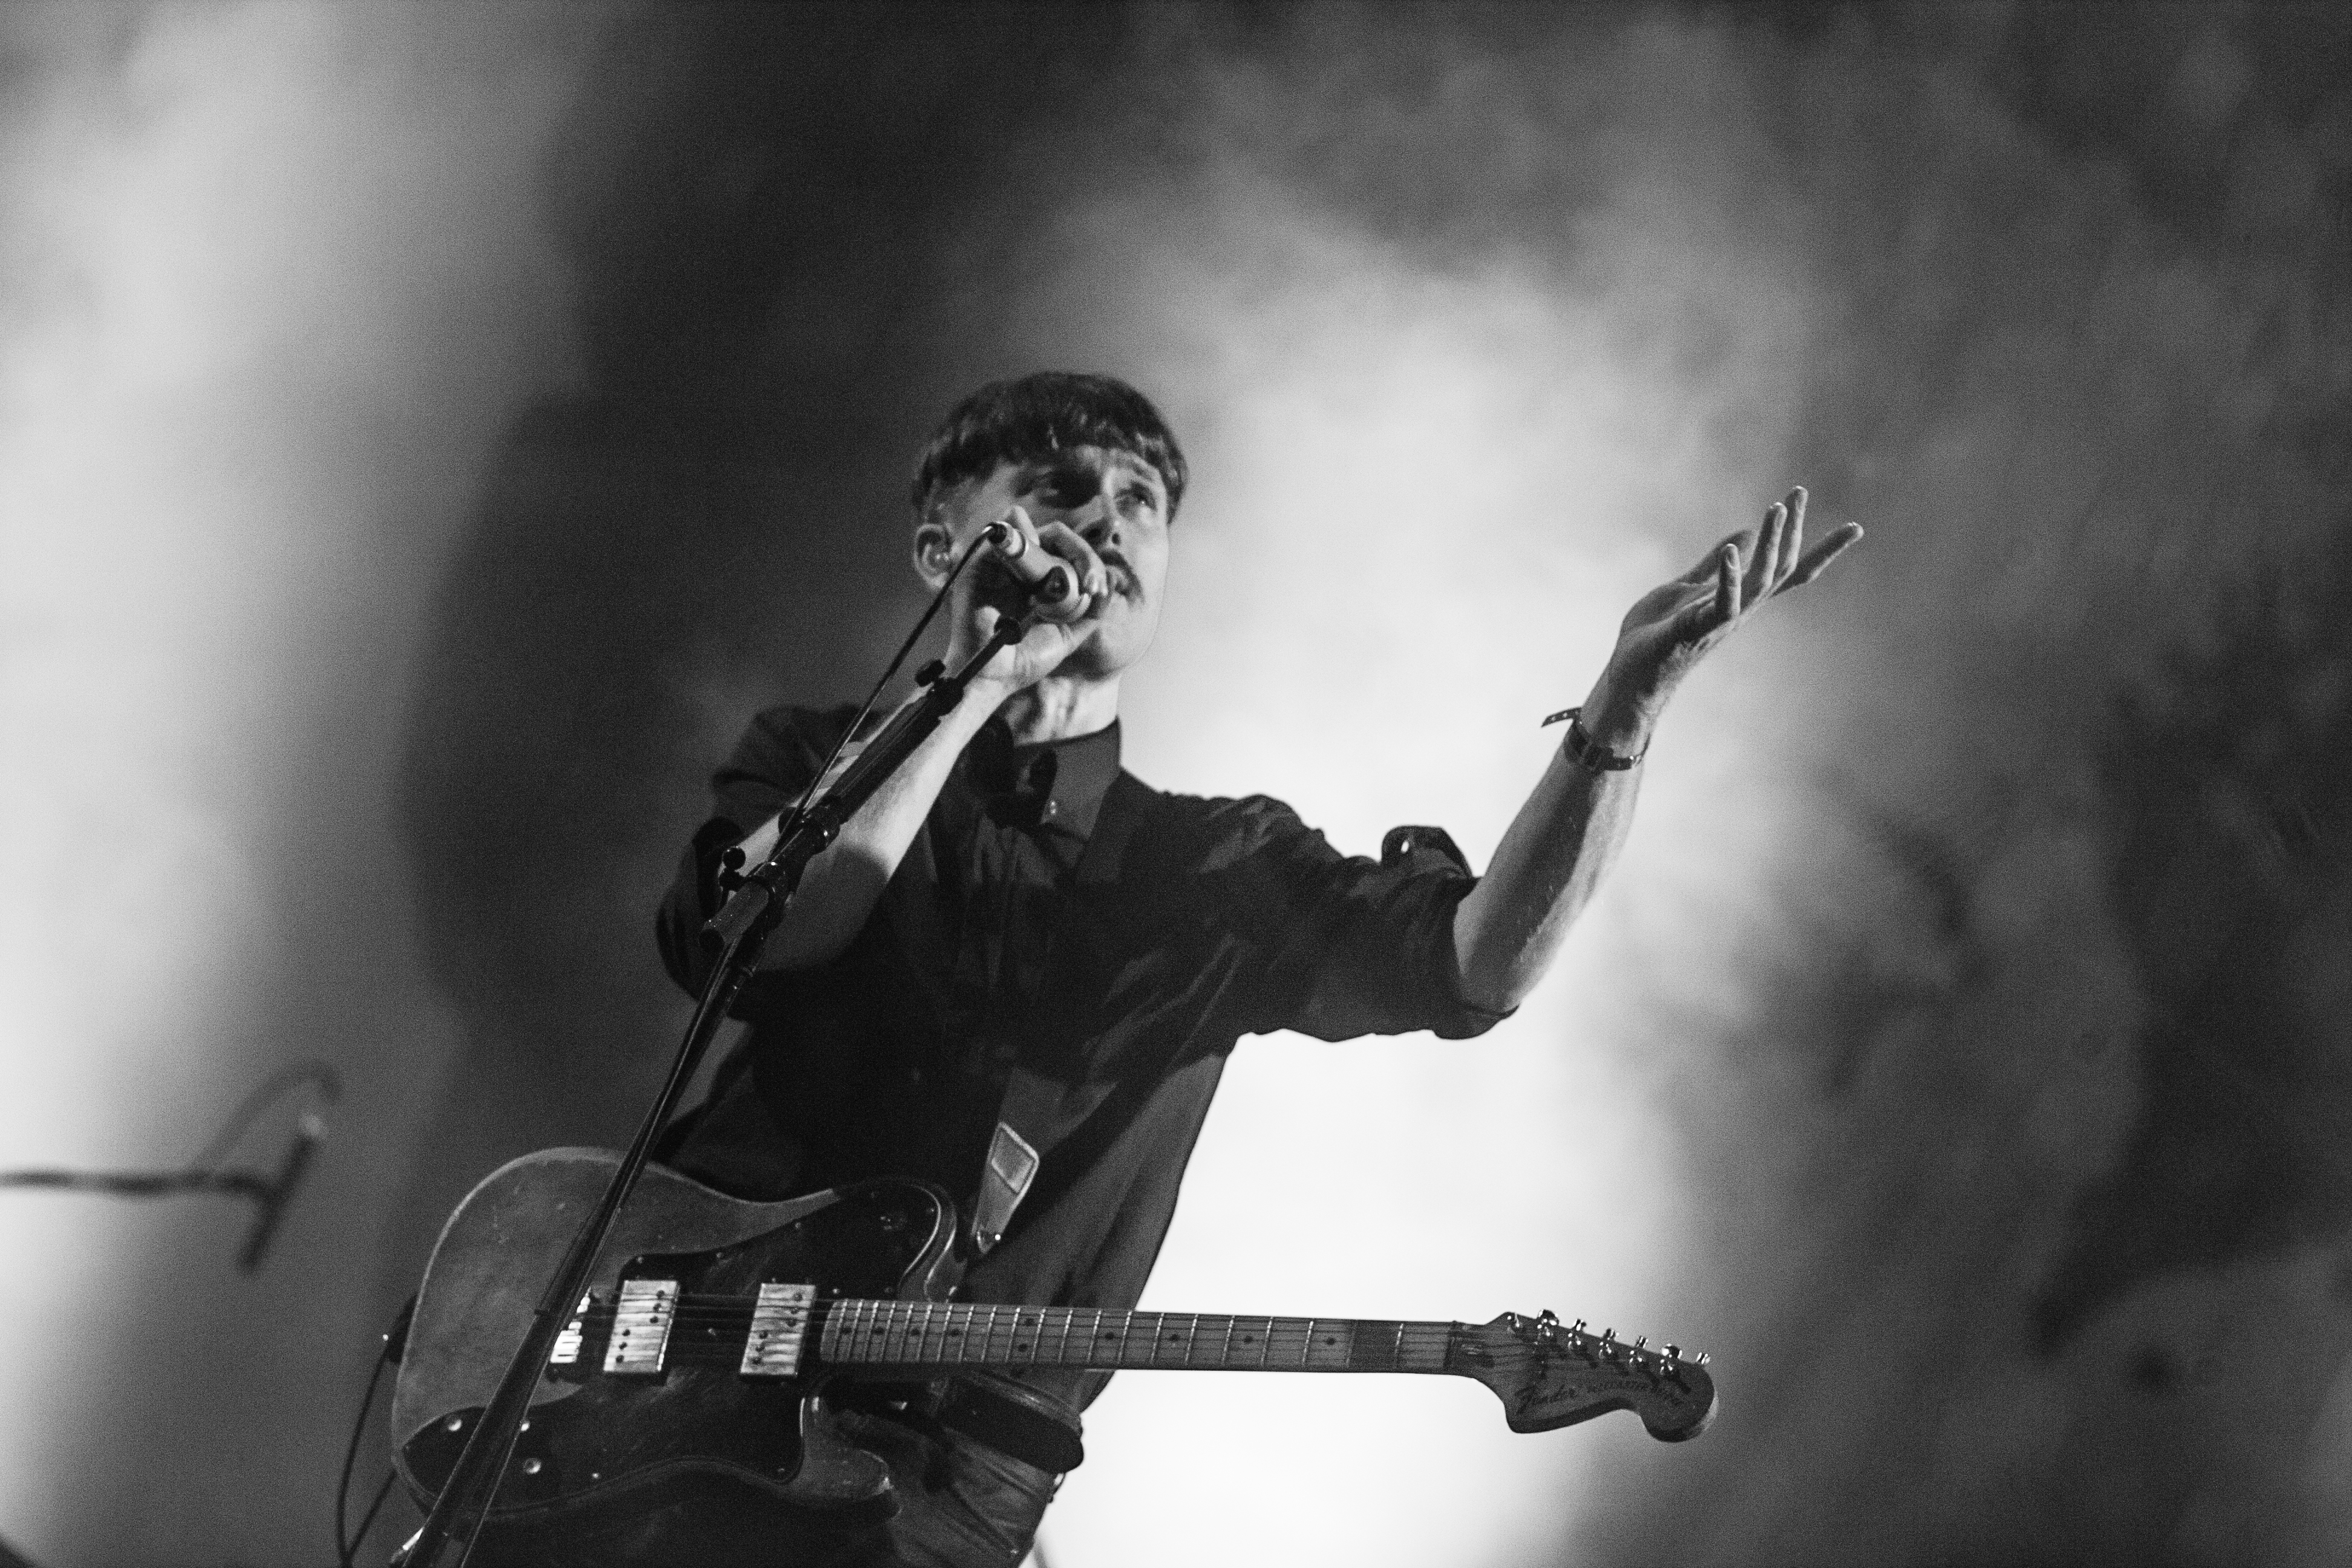
music, black and white, white, concert, live, darkness, musician, black, monochrome, festival, 2012, dour, franz, ferdinand, dour2012, franzferdinand, performance, bassist, singing, guitarist, entertainment, performing arts, rock concert, monochrome photography, atmosphere of earth